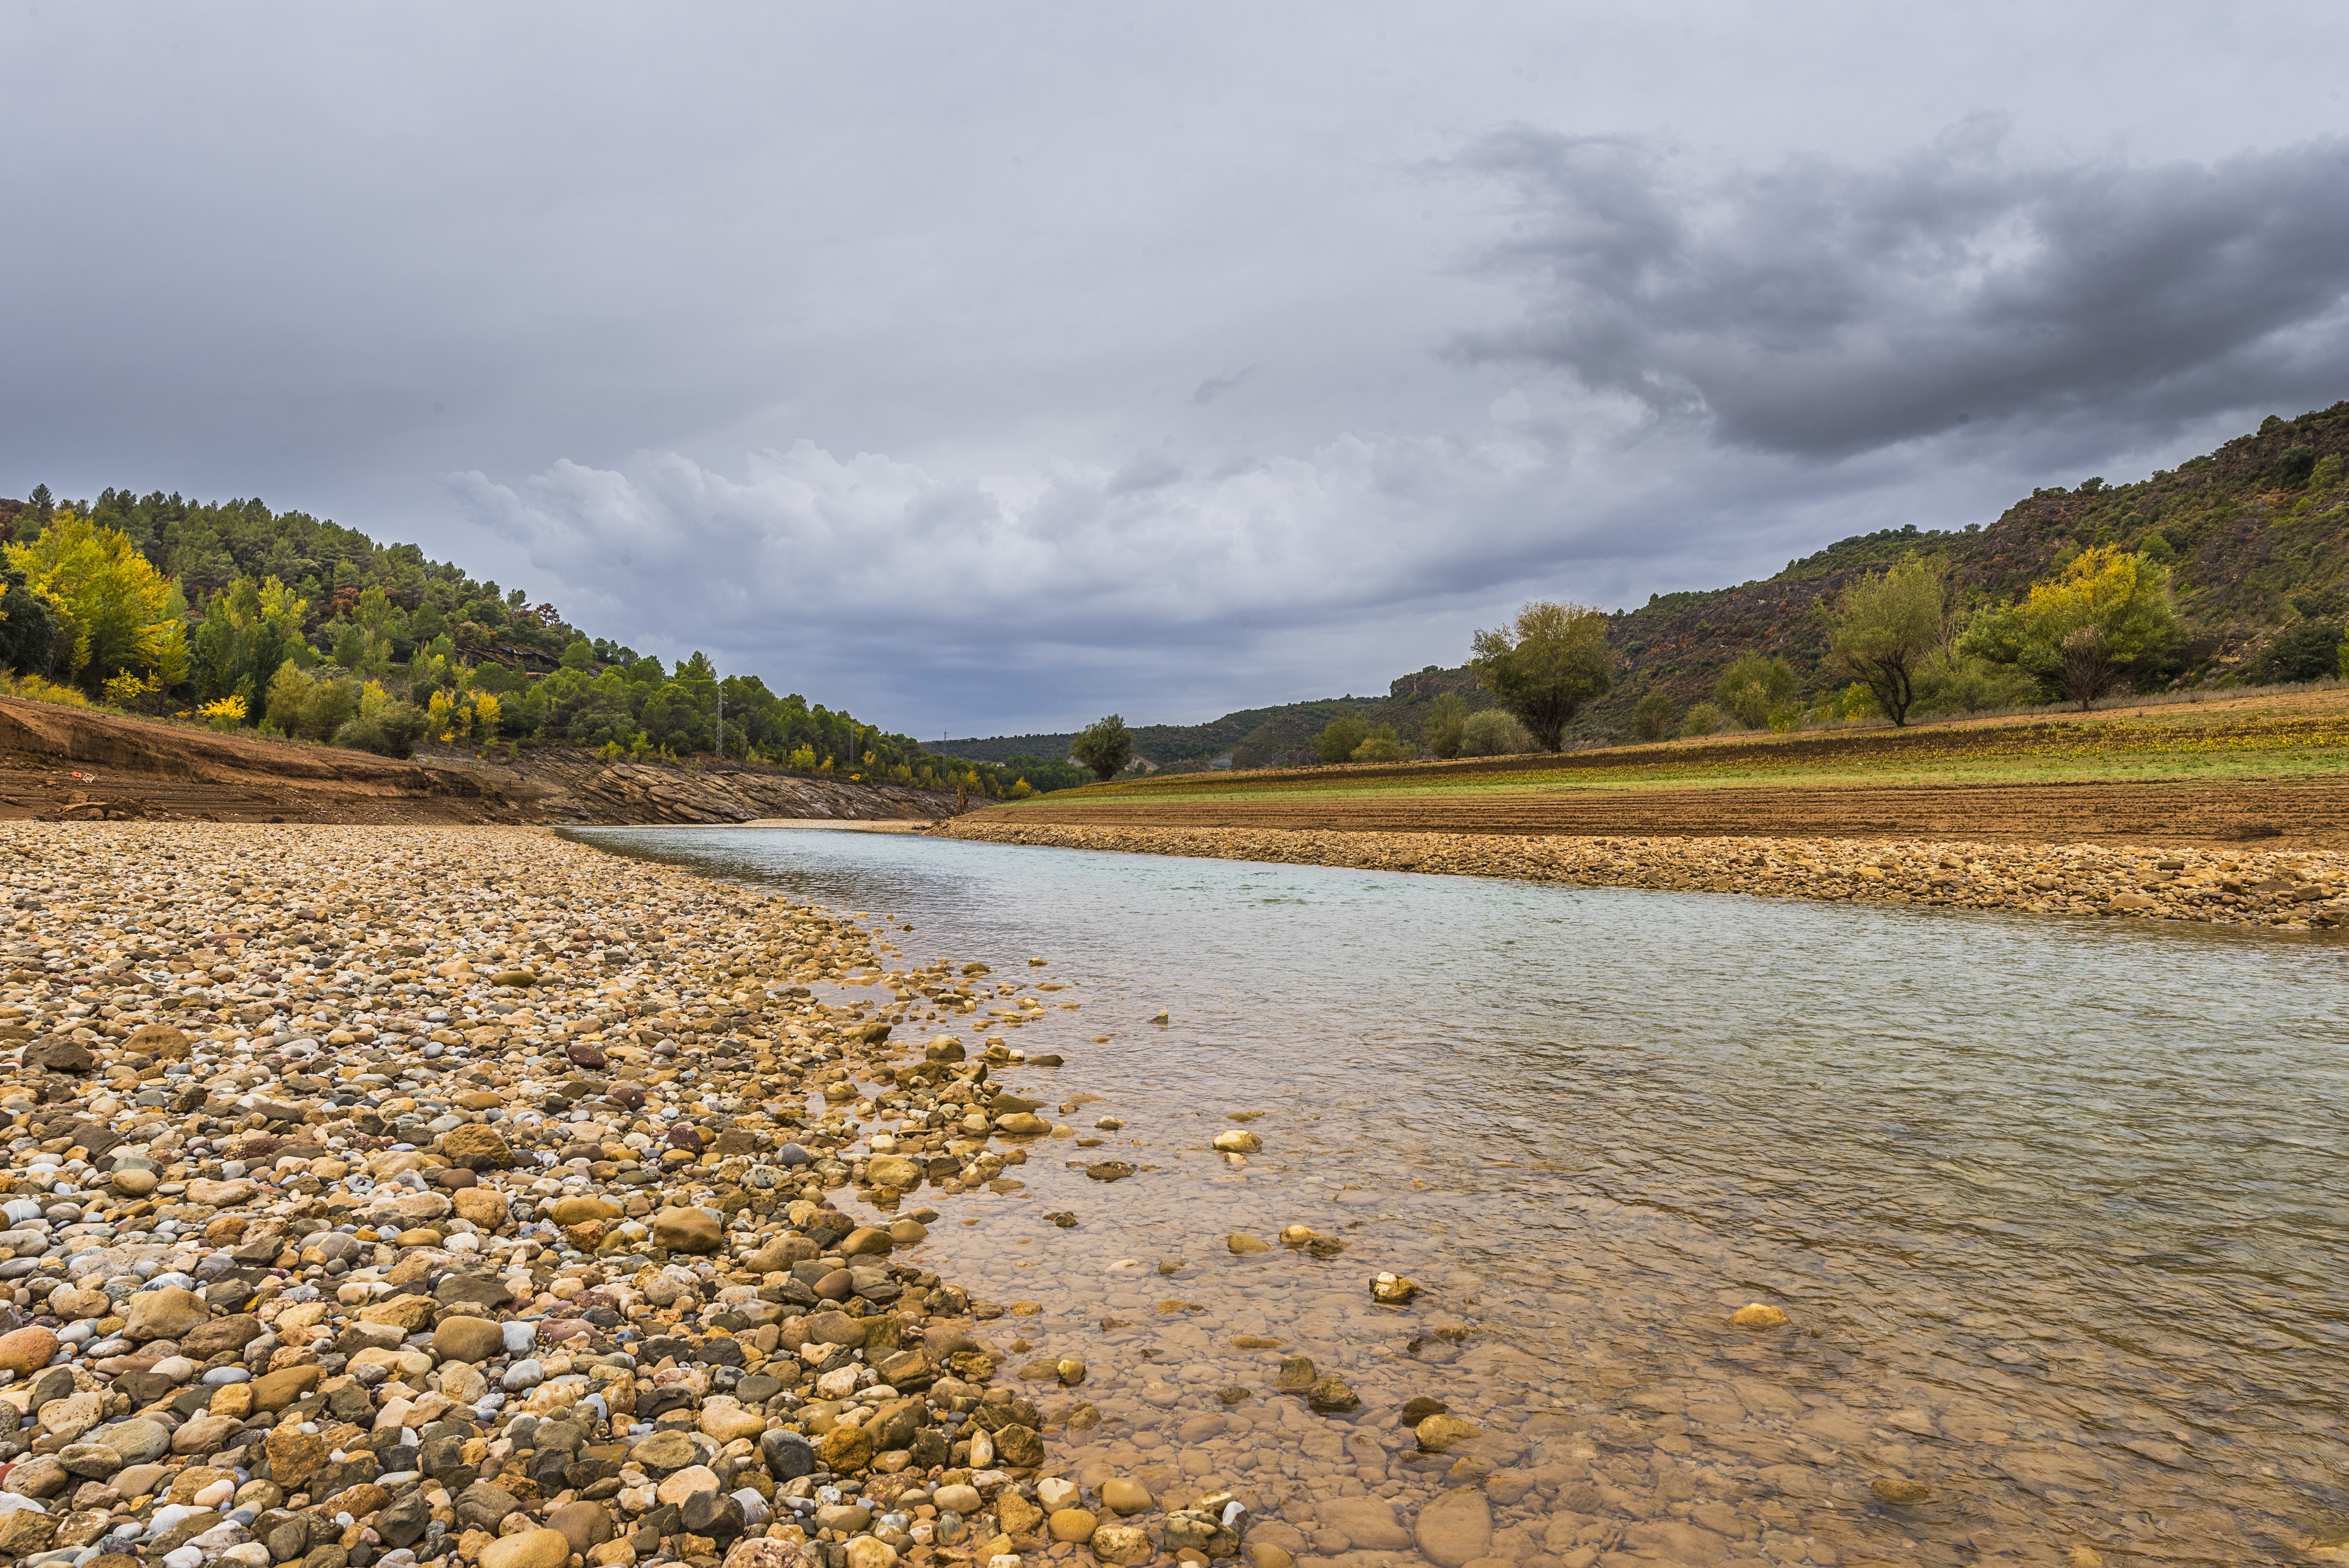
beach, landscape, sea, coast, water, nature, marsh, cloud, shore, lake, river, valley, autumn, reservoir, waterway, body of water, mountain landscape, mountains, wetland, habitat, loch, rural area, landform, mountain river, geographical feature